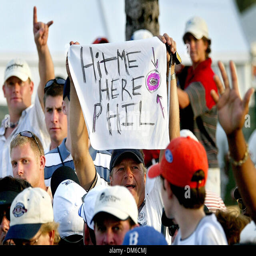
a fan holds a sign on the eighteenth fairway as golfers make